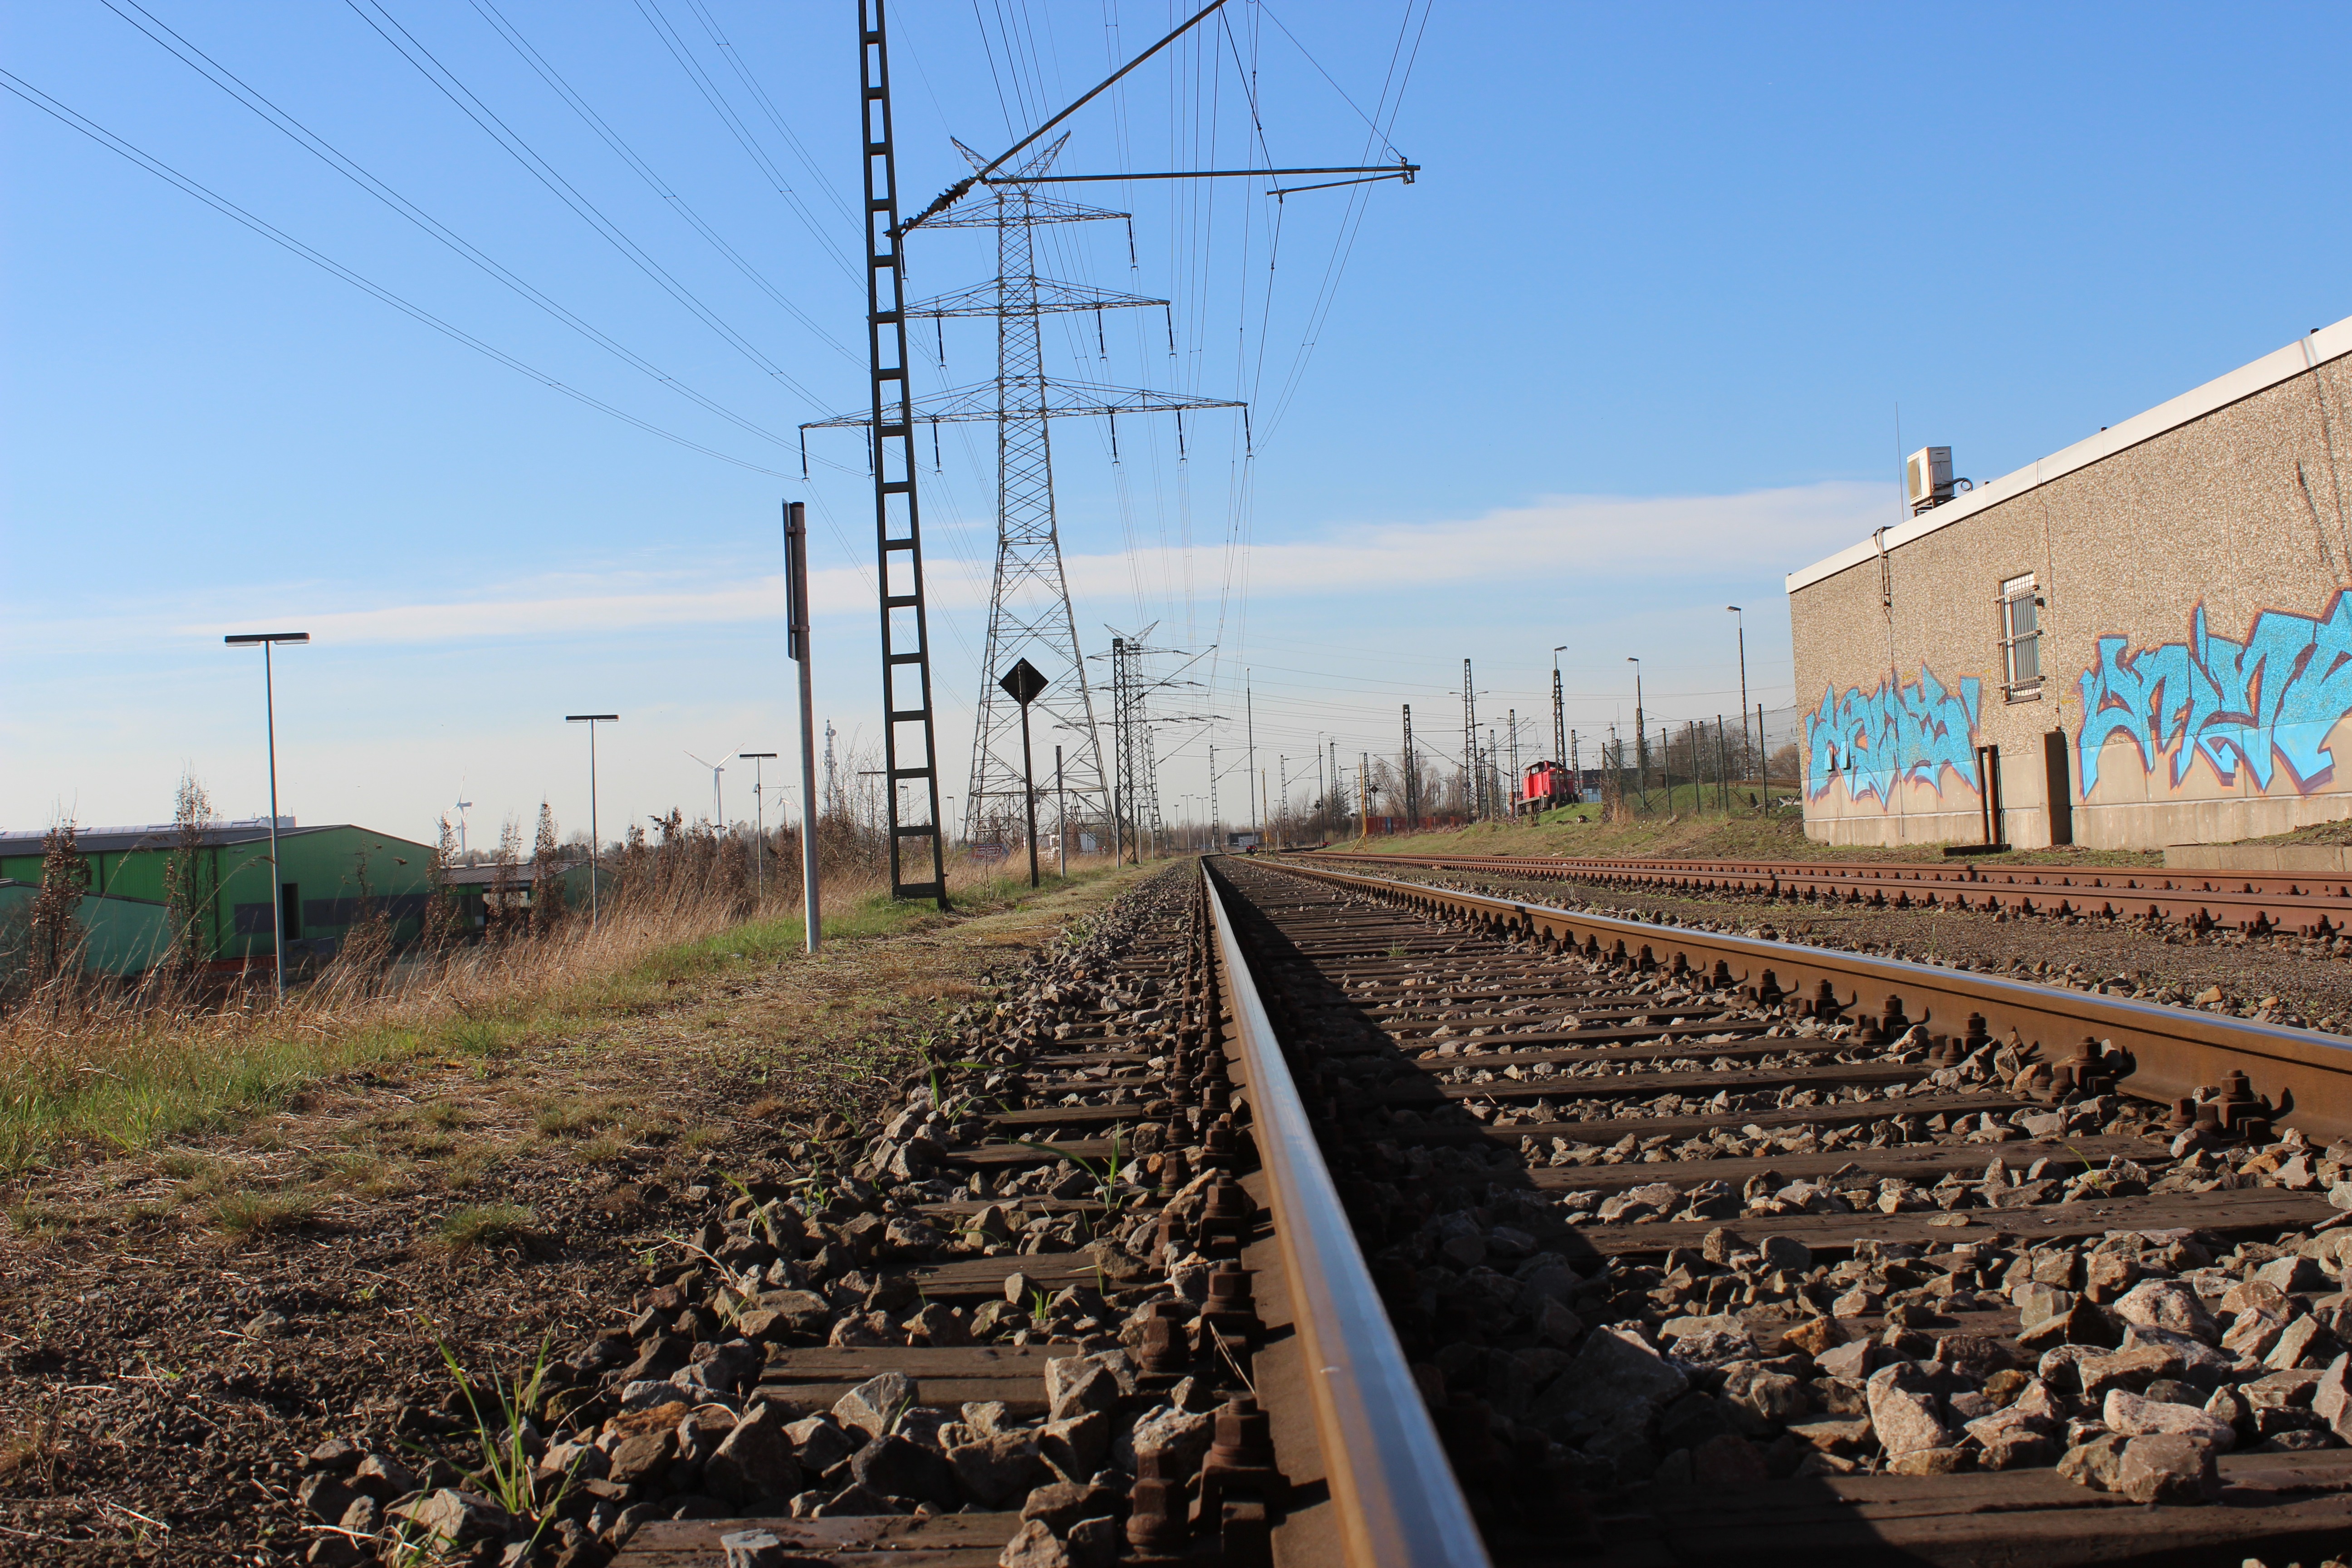
track, railway, train, transport, vehicle, electricity, railroad track, seemed, rail transport, railway line, railway rails, residential area